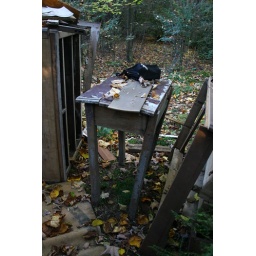
clarence newton road - near blowing rock - october 2008